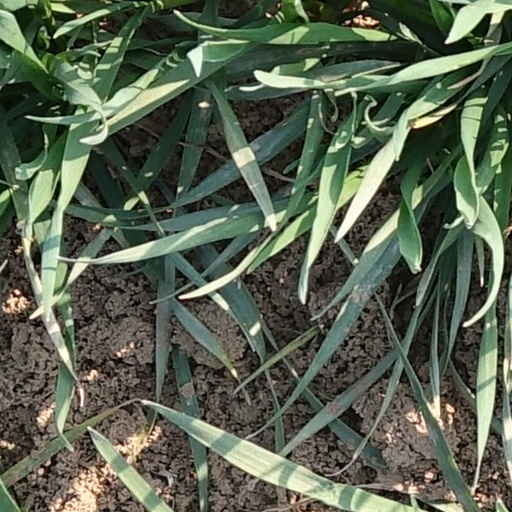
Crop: wheat